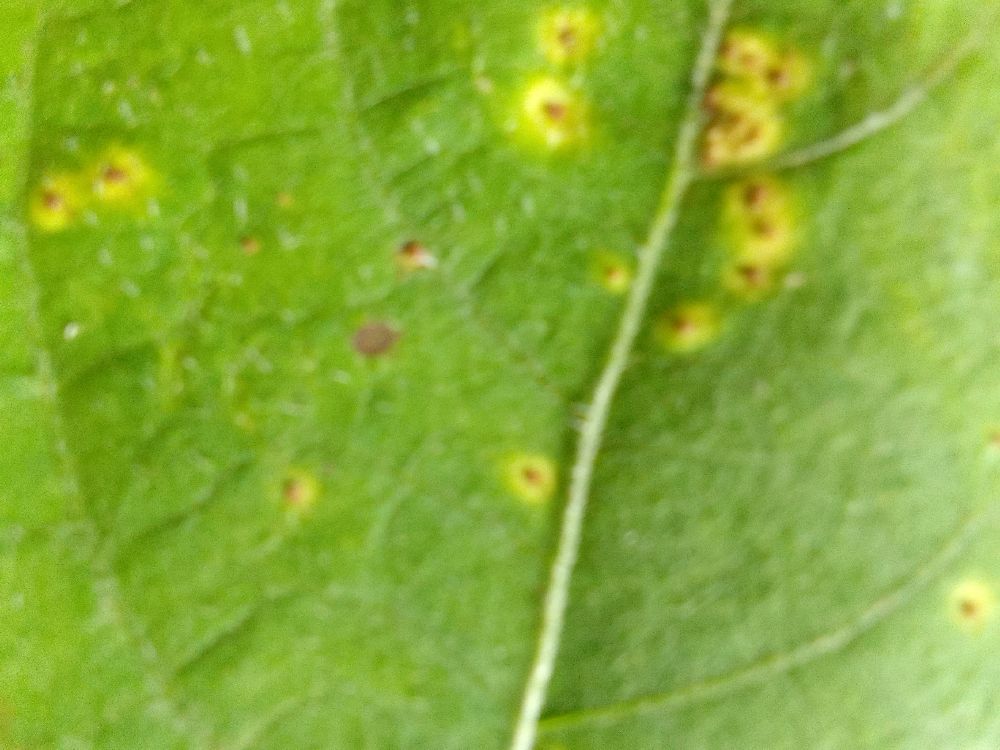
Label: rust